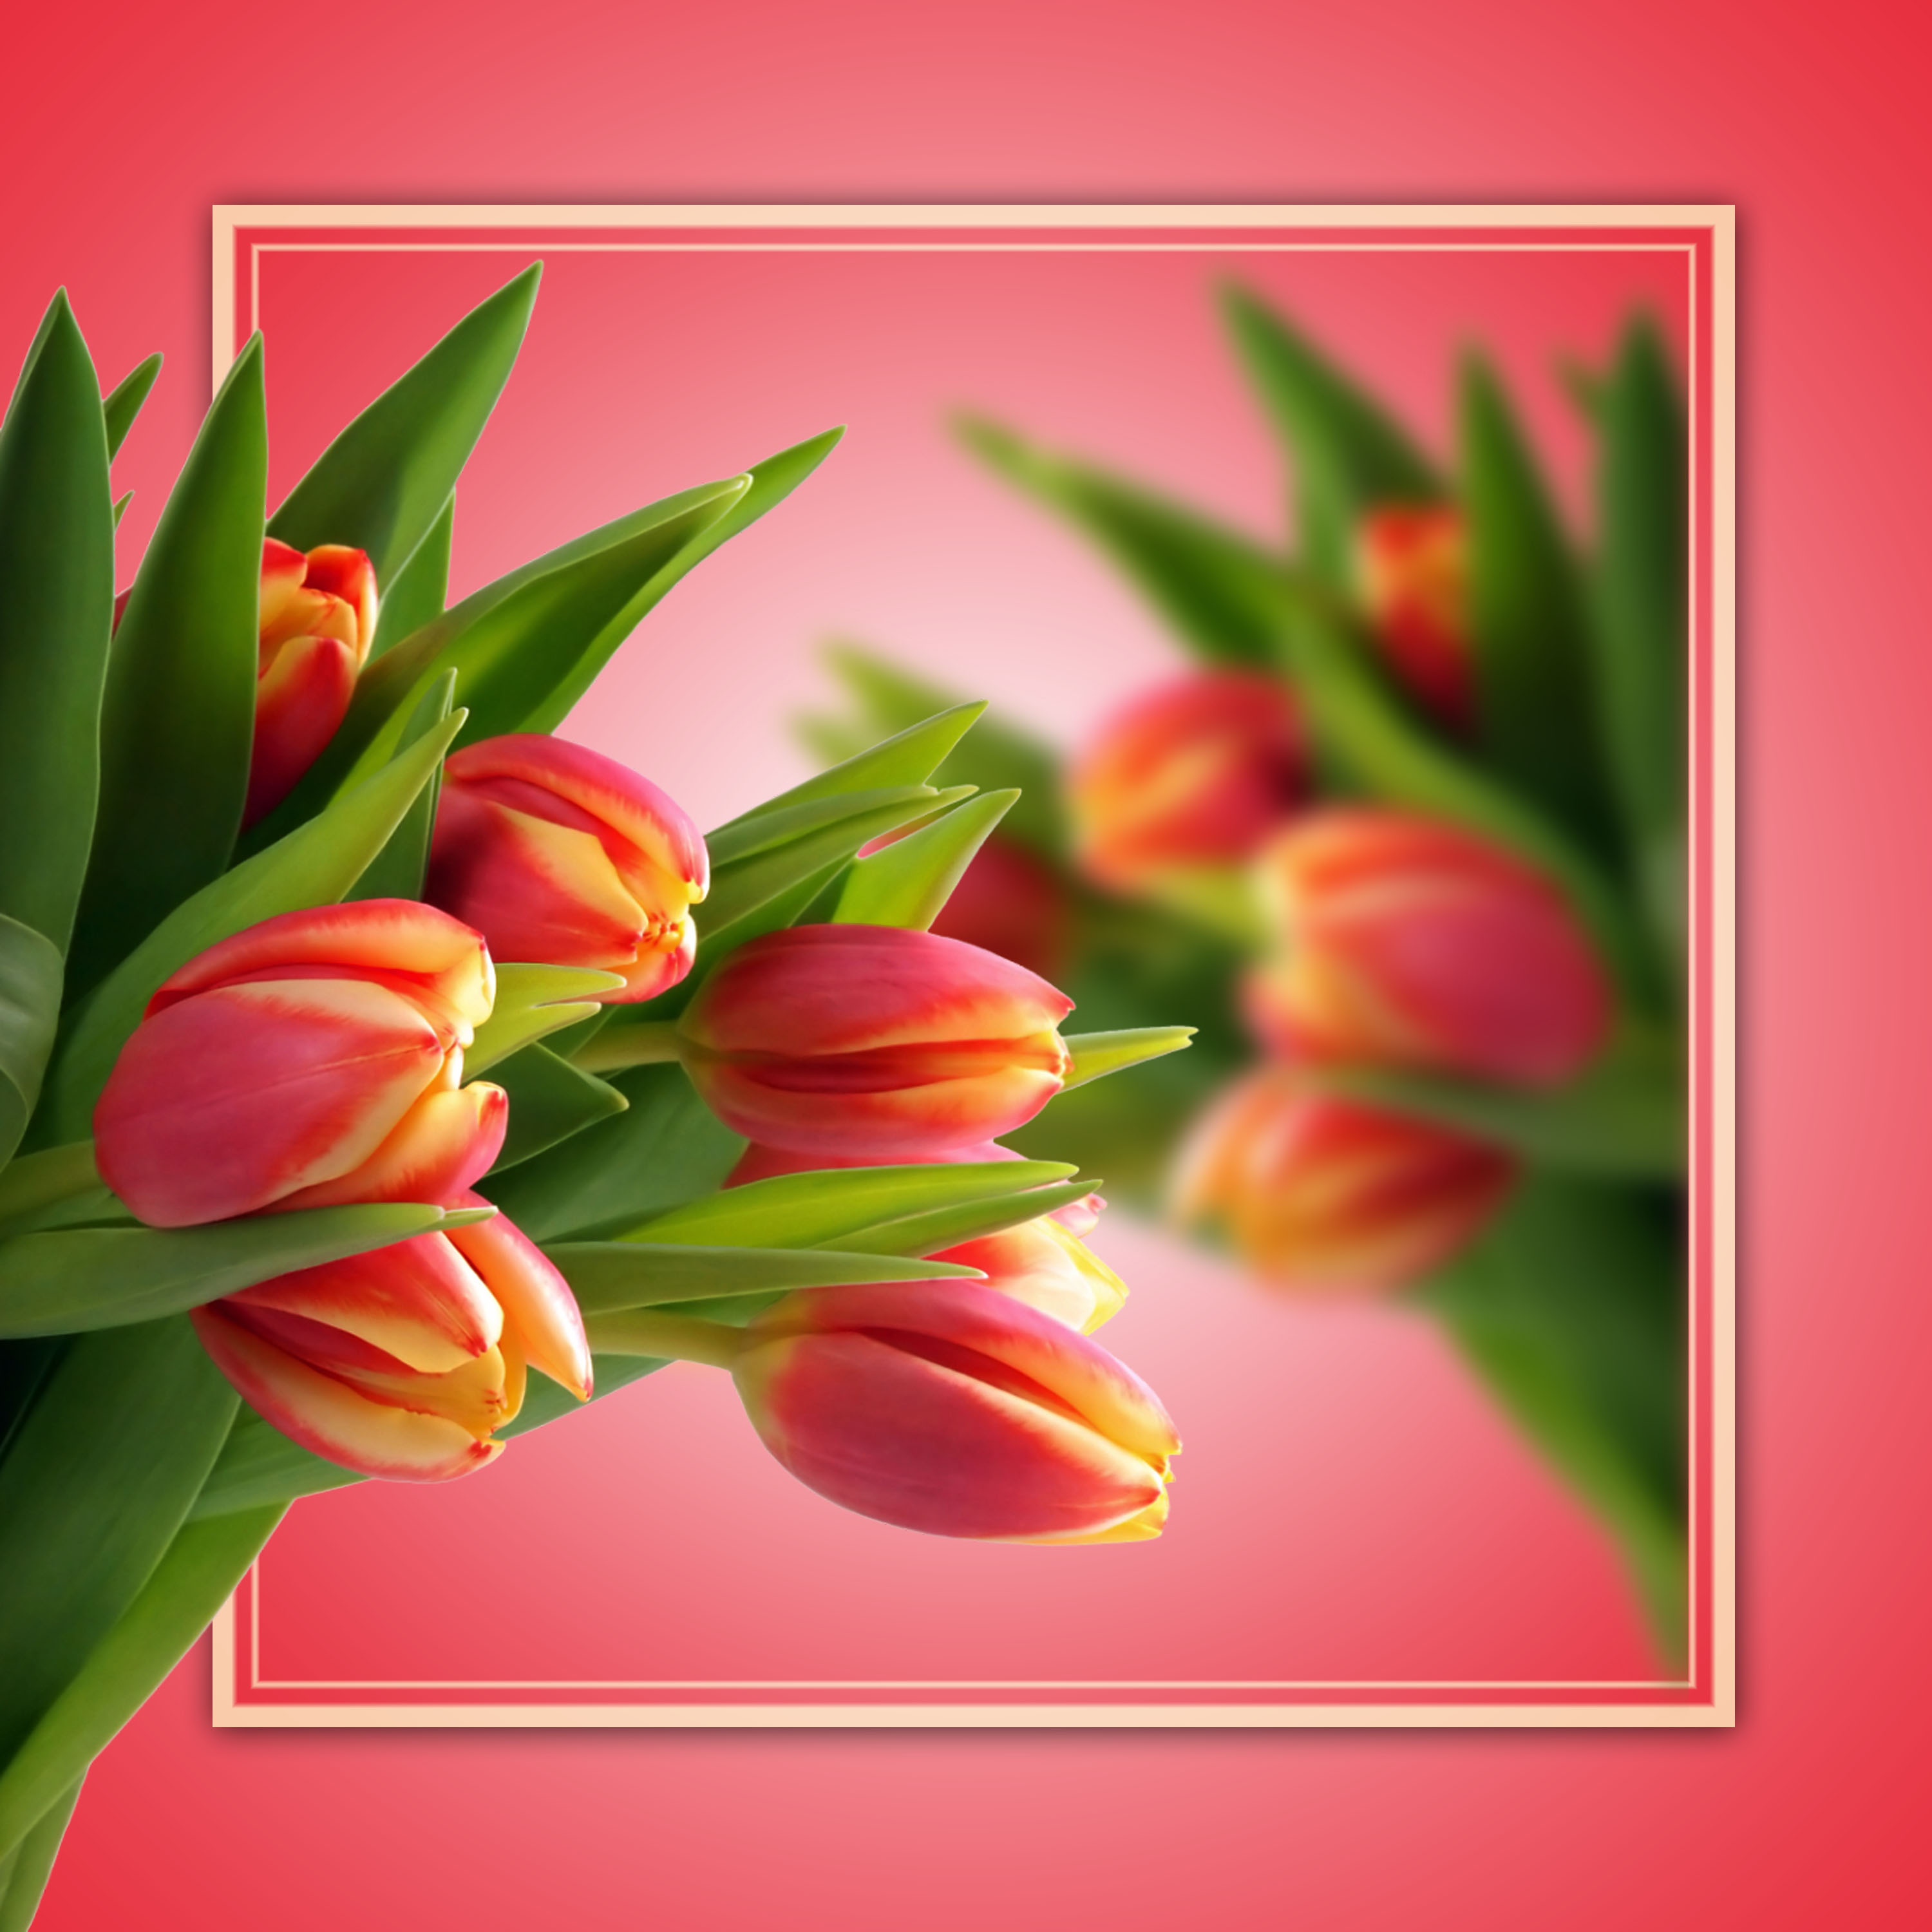
flowers, tulip, background, tulips, flower, flowering plant, plant, floristry, petal, cut flowers, close up, still life photography, plant stem, flower arranging, floral design, lily family, computer wallpaper